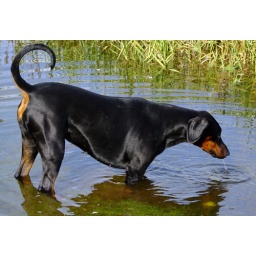
Bella dropped her ball in the lake